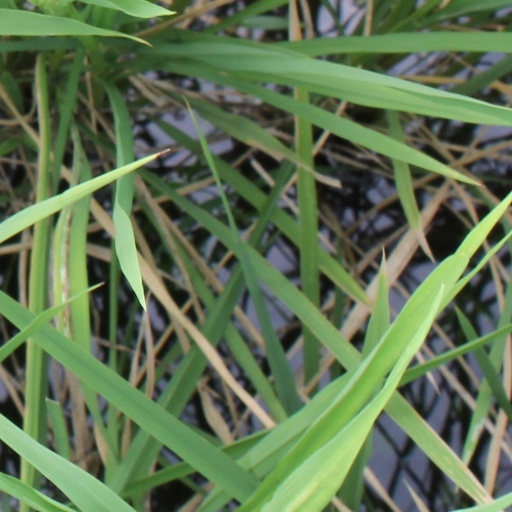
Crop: rice